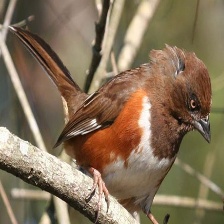
Species: EASTERN TOWEE
Scientific name: PIPILO ERYTHROPHTHALMUS